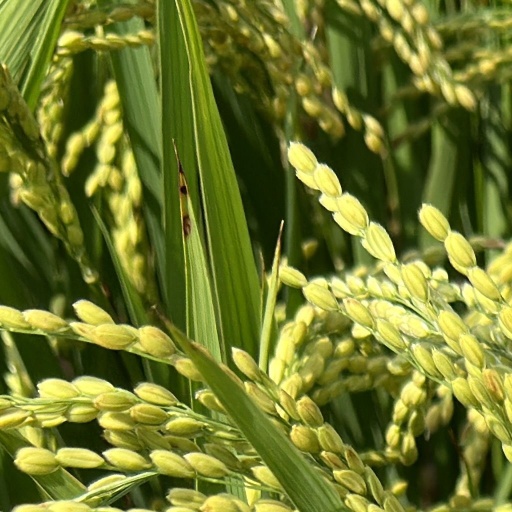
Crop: rice